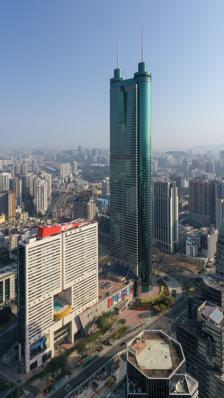
Building: Shun Hing Square
Country: China
Year built: 1996
Supertall skyscraper in Shenzhen, Guangdong, China Shun Hing Square 信兴广场 Shun Hing Square in February 2021 General information Status Completed Type Office & retail Location 5002 Shennan East Road , Luohu District , Shenzhen , Guangdong , China Coordinates 22°32′43″N 114°06′21″E / 22.54528°N 114.10583°E / 22.54528; 114.10583 Construction started April 21, 1993 ; 32 years ago ( 1993 ) Completed March 9, 1996 ; 29 years ago ( 1996 ) Opening June 27, 1996 ; 29 years ago ( 1996 ) Owner Kumagai Gumi Company Height Architectural 384 m (1,260 ft) Roof 325 m (1,066 ft) Top floor 298 m (978 ft) Observatory 298 m (978 ft) Technical details Floor count 69 (+3 basement floors) Floor area 280,000 m 2 (3,000,000 sq ft) Lifts/elevators 36 Design and construction Architect(s) K.Y. Cheung Design Associates Developer Shun Hing Group Structural engineer Maunsell AECOM Group References Shun Hing Square Simplified Chinese 信兴广场 Traditional Chinese 信興廣場 Transcriptions Standard Mandarin Hanyu Pinyin Xìnxìng Guǎngchǎng Yue: Cantonese Jyutping seon3 hing1 gwong2 coeng4 Shun Hing Square ( Chinese : 信兴广场 ), also known as "Di Wang Tower" ( 地王大厦 ) is a 384-meter (1,260 ft)-tall skyscraper in Shenzhen , Guangdong province, China . Upon its completion in 1996, it became the tallest building in China , until being surpassed by CITIC Plaza in the next year. Background The building was built at a pace of four floors in nine days. The main tower contains office space, a car park and a 5-story shopping arcade complex with four sets of escalators, five passenger lifts and two service lifts, and a floor area ranging from 3450 m 2 to 4900 m 2 . On the top floor (69th floor) is the "Meridian View Center," an observation deck. Its common nickname, "Diwang Building" derives from the auction price for the piece of land it stands being the most expensive in Shenzhen at the time. 24,500 tonnes of steel were used in construction. Records held As of April 2023, the building is The fifth tallest in Shenzhen 25th tallest building in mainland China 49th tallest in the world The tallest building in the world with fewer than 70 floors The tallest all-steel building in China. The tallest building in China from 1996 to the completion of CITIC Plaza in Guangzhou in 1997. The first skyscraper in China to be one of the ten tallest in the world ( Bank of China Tower and Central Plaza , of Hong Kong, were constructed and topped out while Hong Kong was still under British sovereignty). The first in China to reach 1,150 ft (350 m). Tallest building constructed in Shenzhen in the 1990s. Tallest building in Shenzhen from 1996 to September 2011 until surpassed by the nearby 441.8-metre-tall (1,449 ft) Kingkey 100 . Image gallery Shun Hing Square with the annex shown in front Shun Hing Square as shown from the Ping An Finance Center Seeing from the top of Shun Hing Square See also China portal Architecture portal Wikimedia Commons has media related to Shun Hing Square . List of tallest buildings in Shenzhen List of tallest structures in China List of tallest buildings in the world References